Suzhou High School of Jiangsu Province

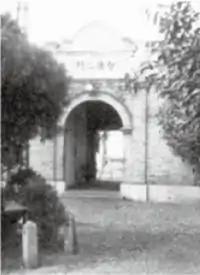
Gate of Wisdom and Virtue (智德之门)

In 1902, Ziyang College was renamed to Xiaoshiguan (校士馆, literally meaning a place for school scholars). Two years later, Duanfang, the provincial governor of Jiangsu, established Jiangsu Normal School (江苏师范学堂) on its campus. He invited sinology great masters Luo Zhenyu and Wang Guowei to the school, serving as principal and teacher respectively. After that, the renowned elite college in Jiangnan became a public high school.